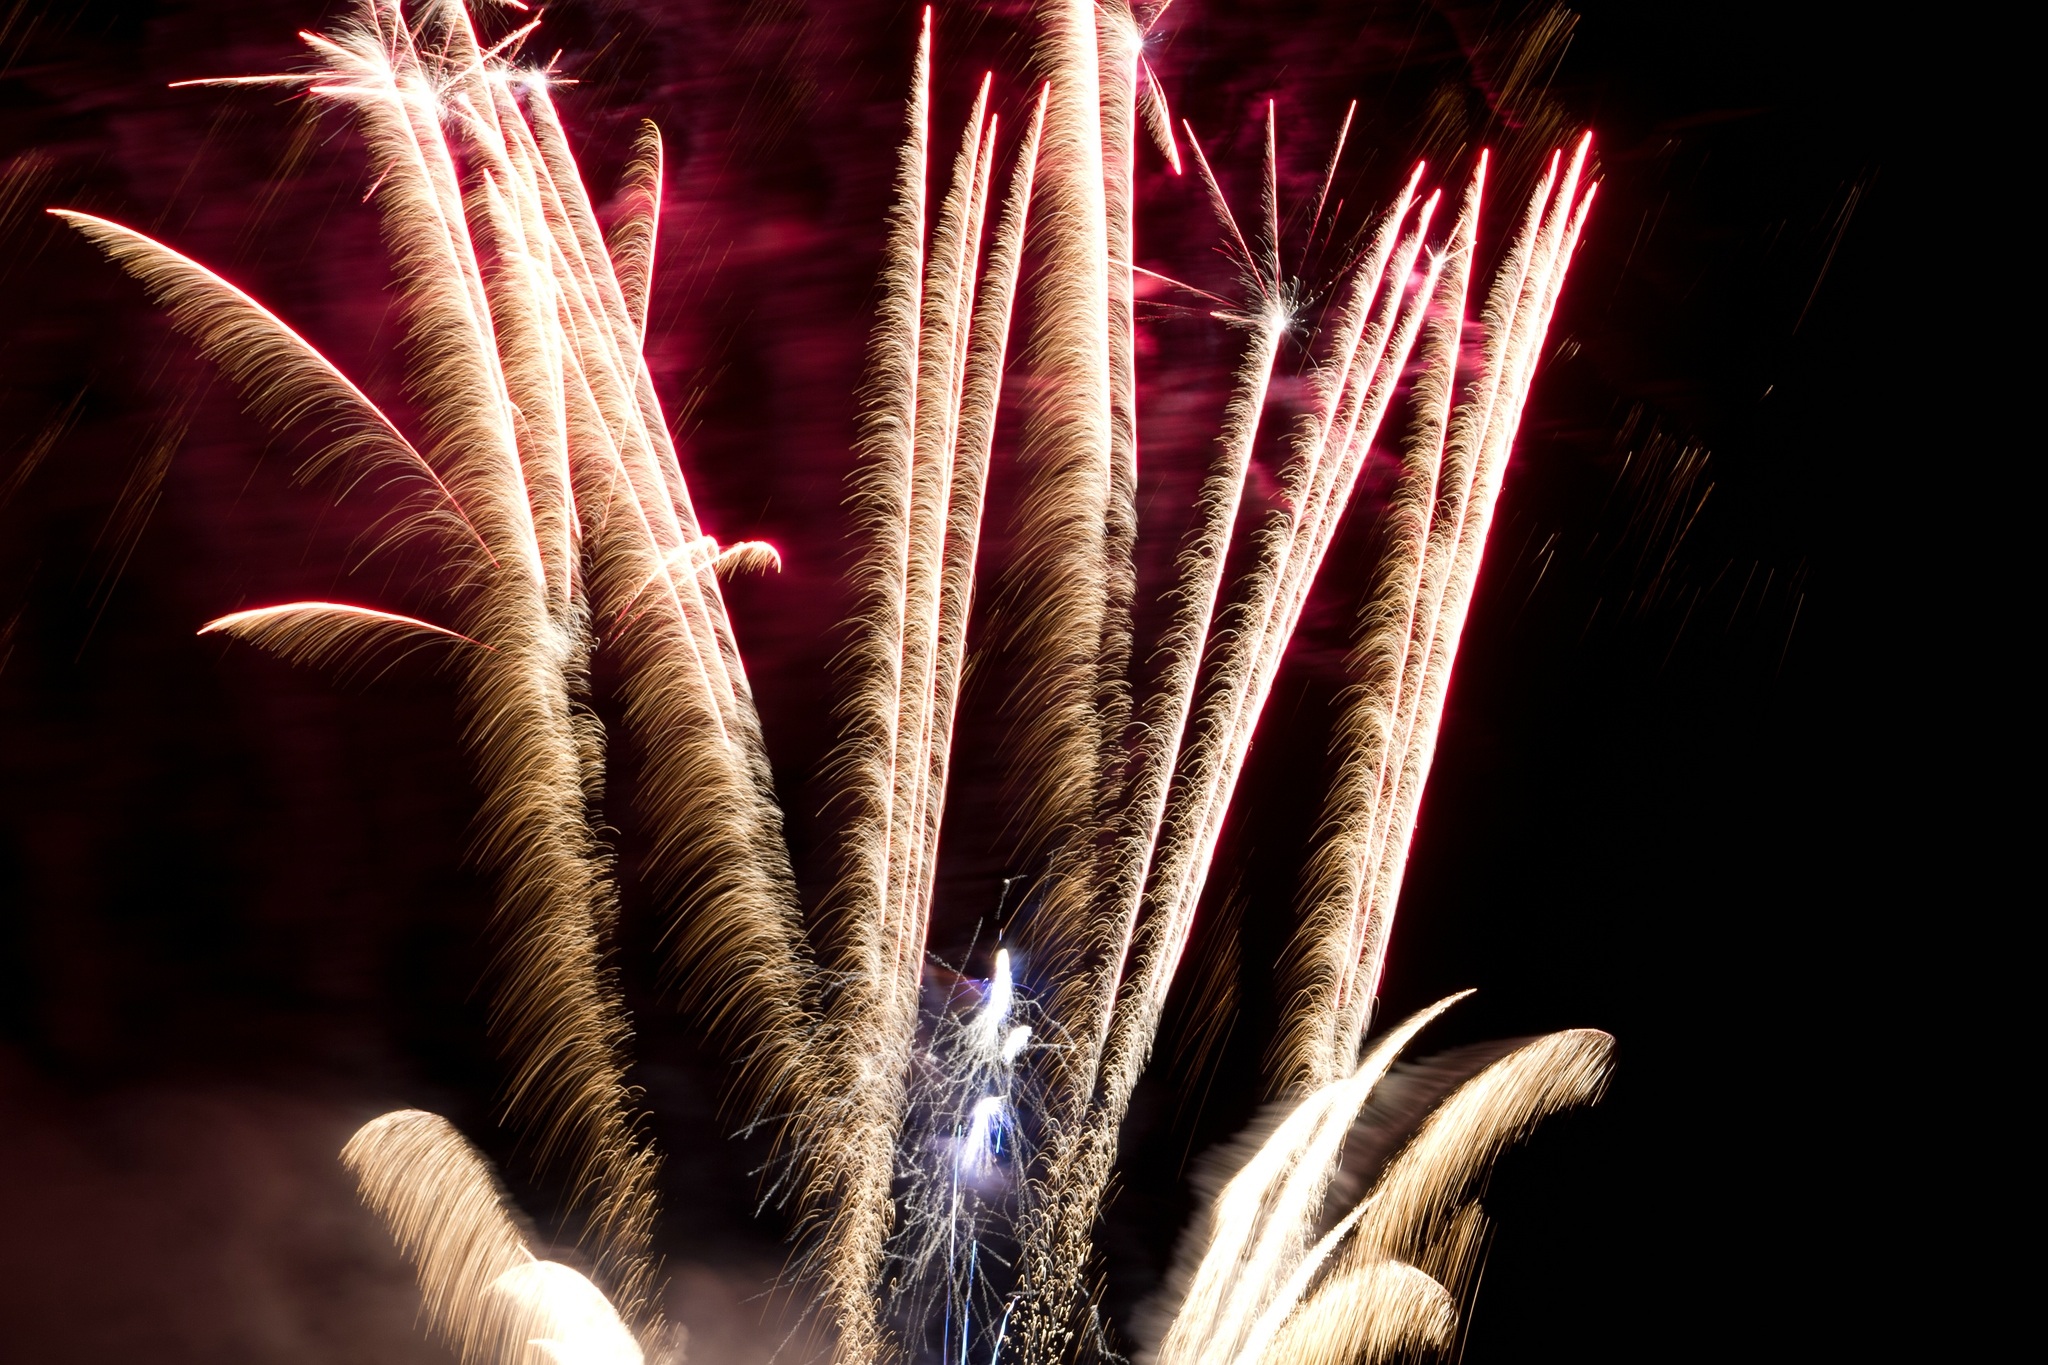
light, night, sparkler, evening, red, show, pyrotechnics, rocket, celebrate, close up, lights, fireworks, fountain, cologne, sylvester, new year's eve, new year's day, fireworks rocket, shower of sparks, new year's greetings, cologne lights